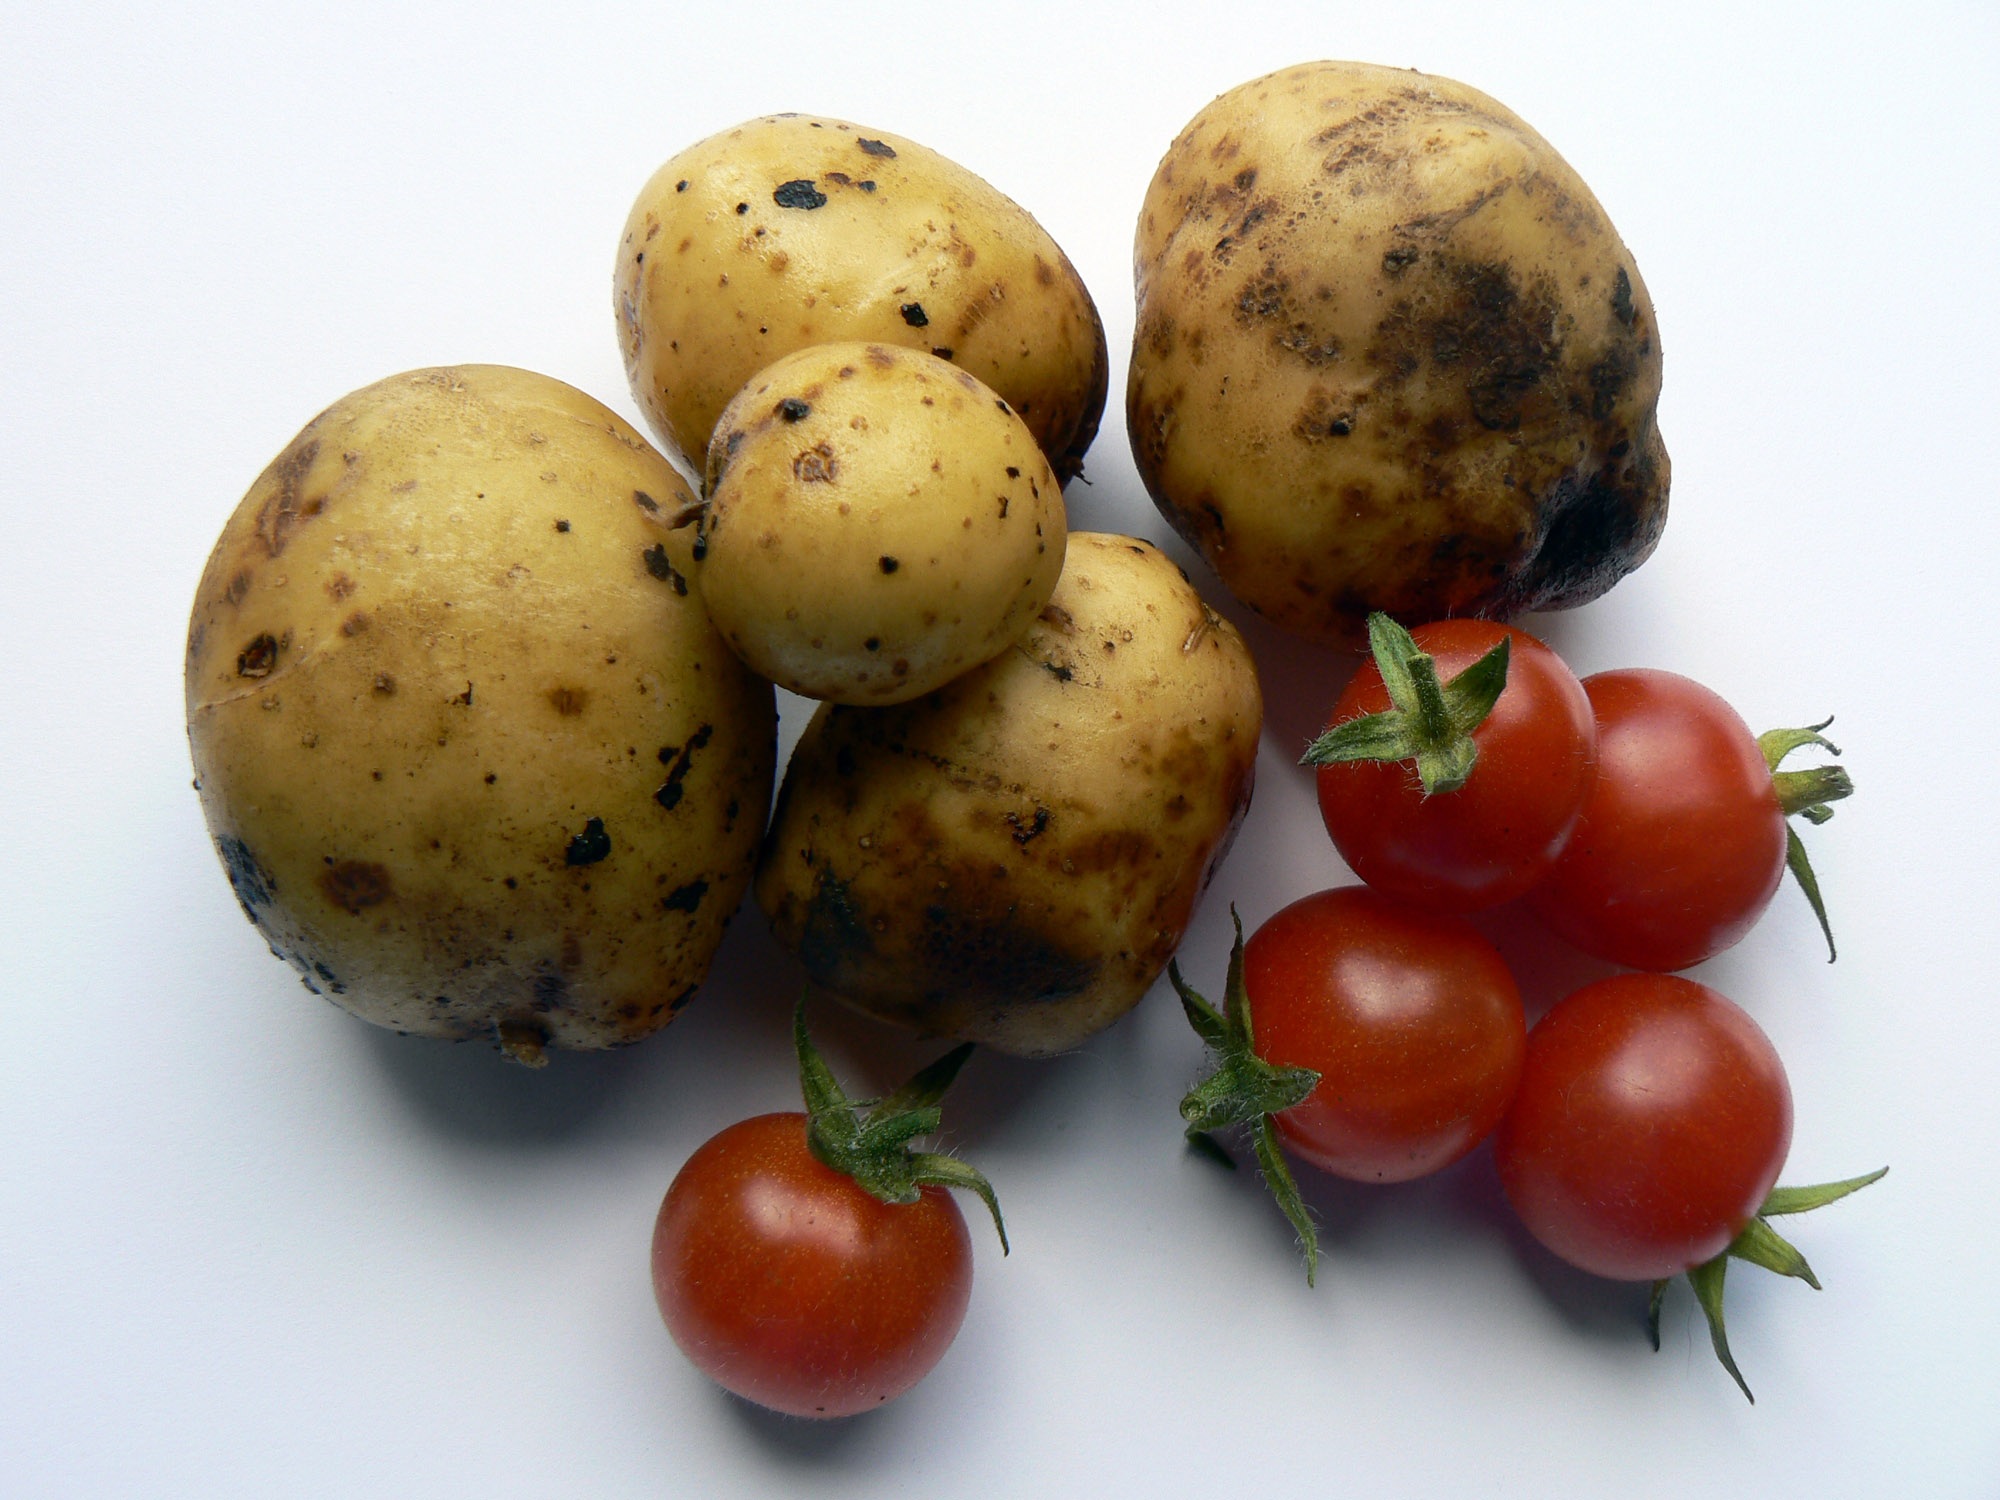
plant, fruit, food, produce, vegetable, kitchen, potato, vegetables, potatoes, vegetable garden, flowering plant, cherry tomato, land plant, potato and tomato genus